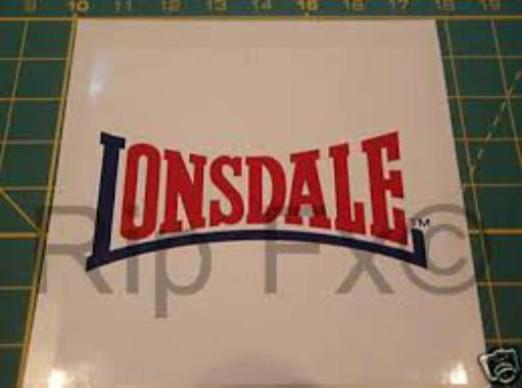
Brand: lonsdale
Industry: Clothes